George Wilkinson (water polo)

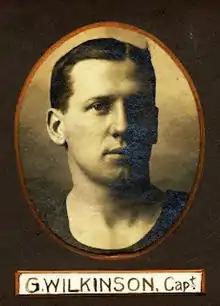
George Wilkinson, 1904

George Wilkinson (3 March 1879 – 7 August 1946) was an English water polo player who competed at the 1908 and 1912 Summer Olympics representing Great Britain. He was in the Hyde Seal team when he won the Olympics. Hyde Seal are a Manchester team. He was part of the British water polo team and won two gold medals. The International Olympic Committee credits him with a third gold medal from the 1900 Games, but this is incorrect as he was in England during the tournament.